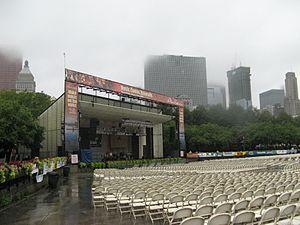
Le pavillon Jay Pritzker, aussi appelé pavillon Pritzker ou pavillon de musique Pritzker est un immense kiosque à musique situé au centre du Millennium Park, dans le secteur communautaire du Loop à Chicago, dans l'État de l'Illinois aux États-Unis. Il est situé au sud du théâtre Harris, à l'ouest de la passerelle BP, au nord de Lurie Garden, et à l'est de l'AT&T Plaza.